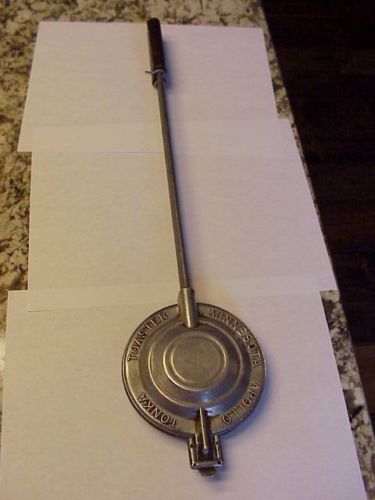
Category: toaster